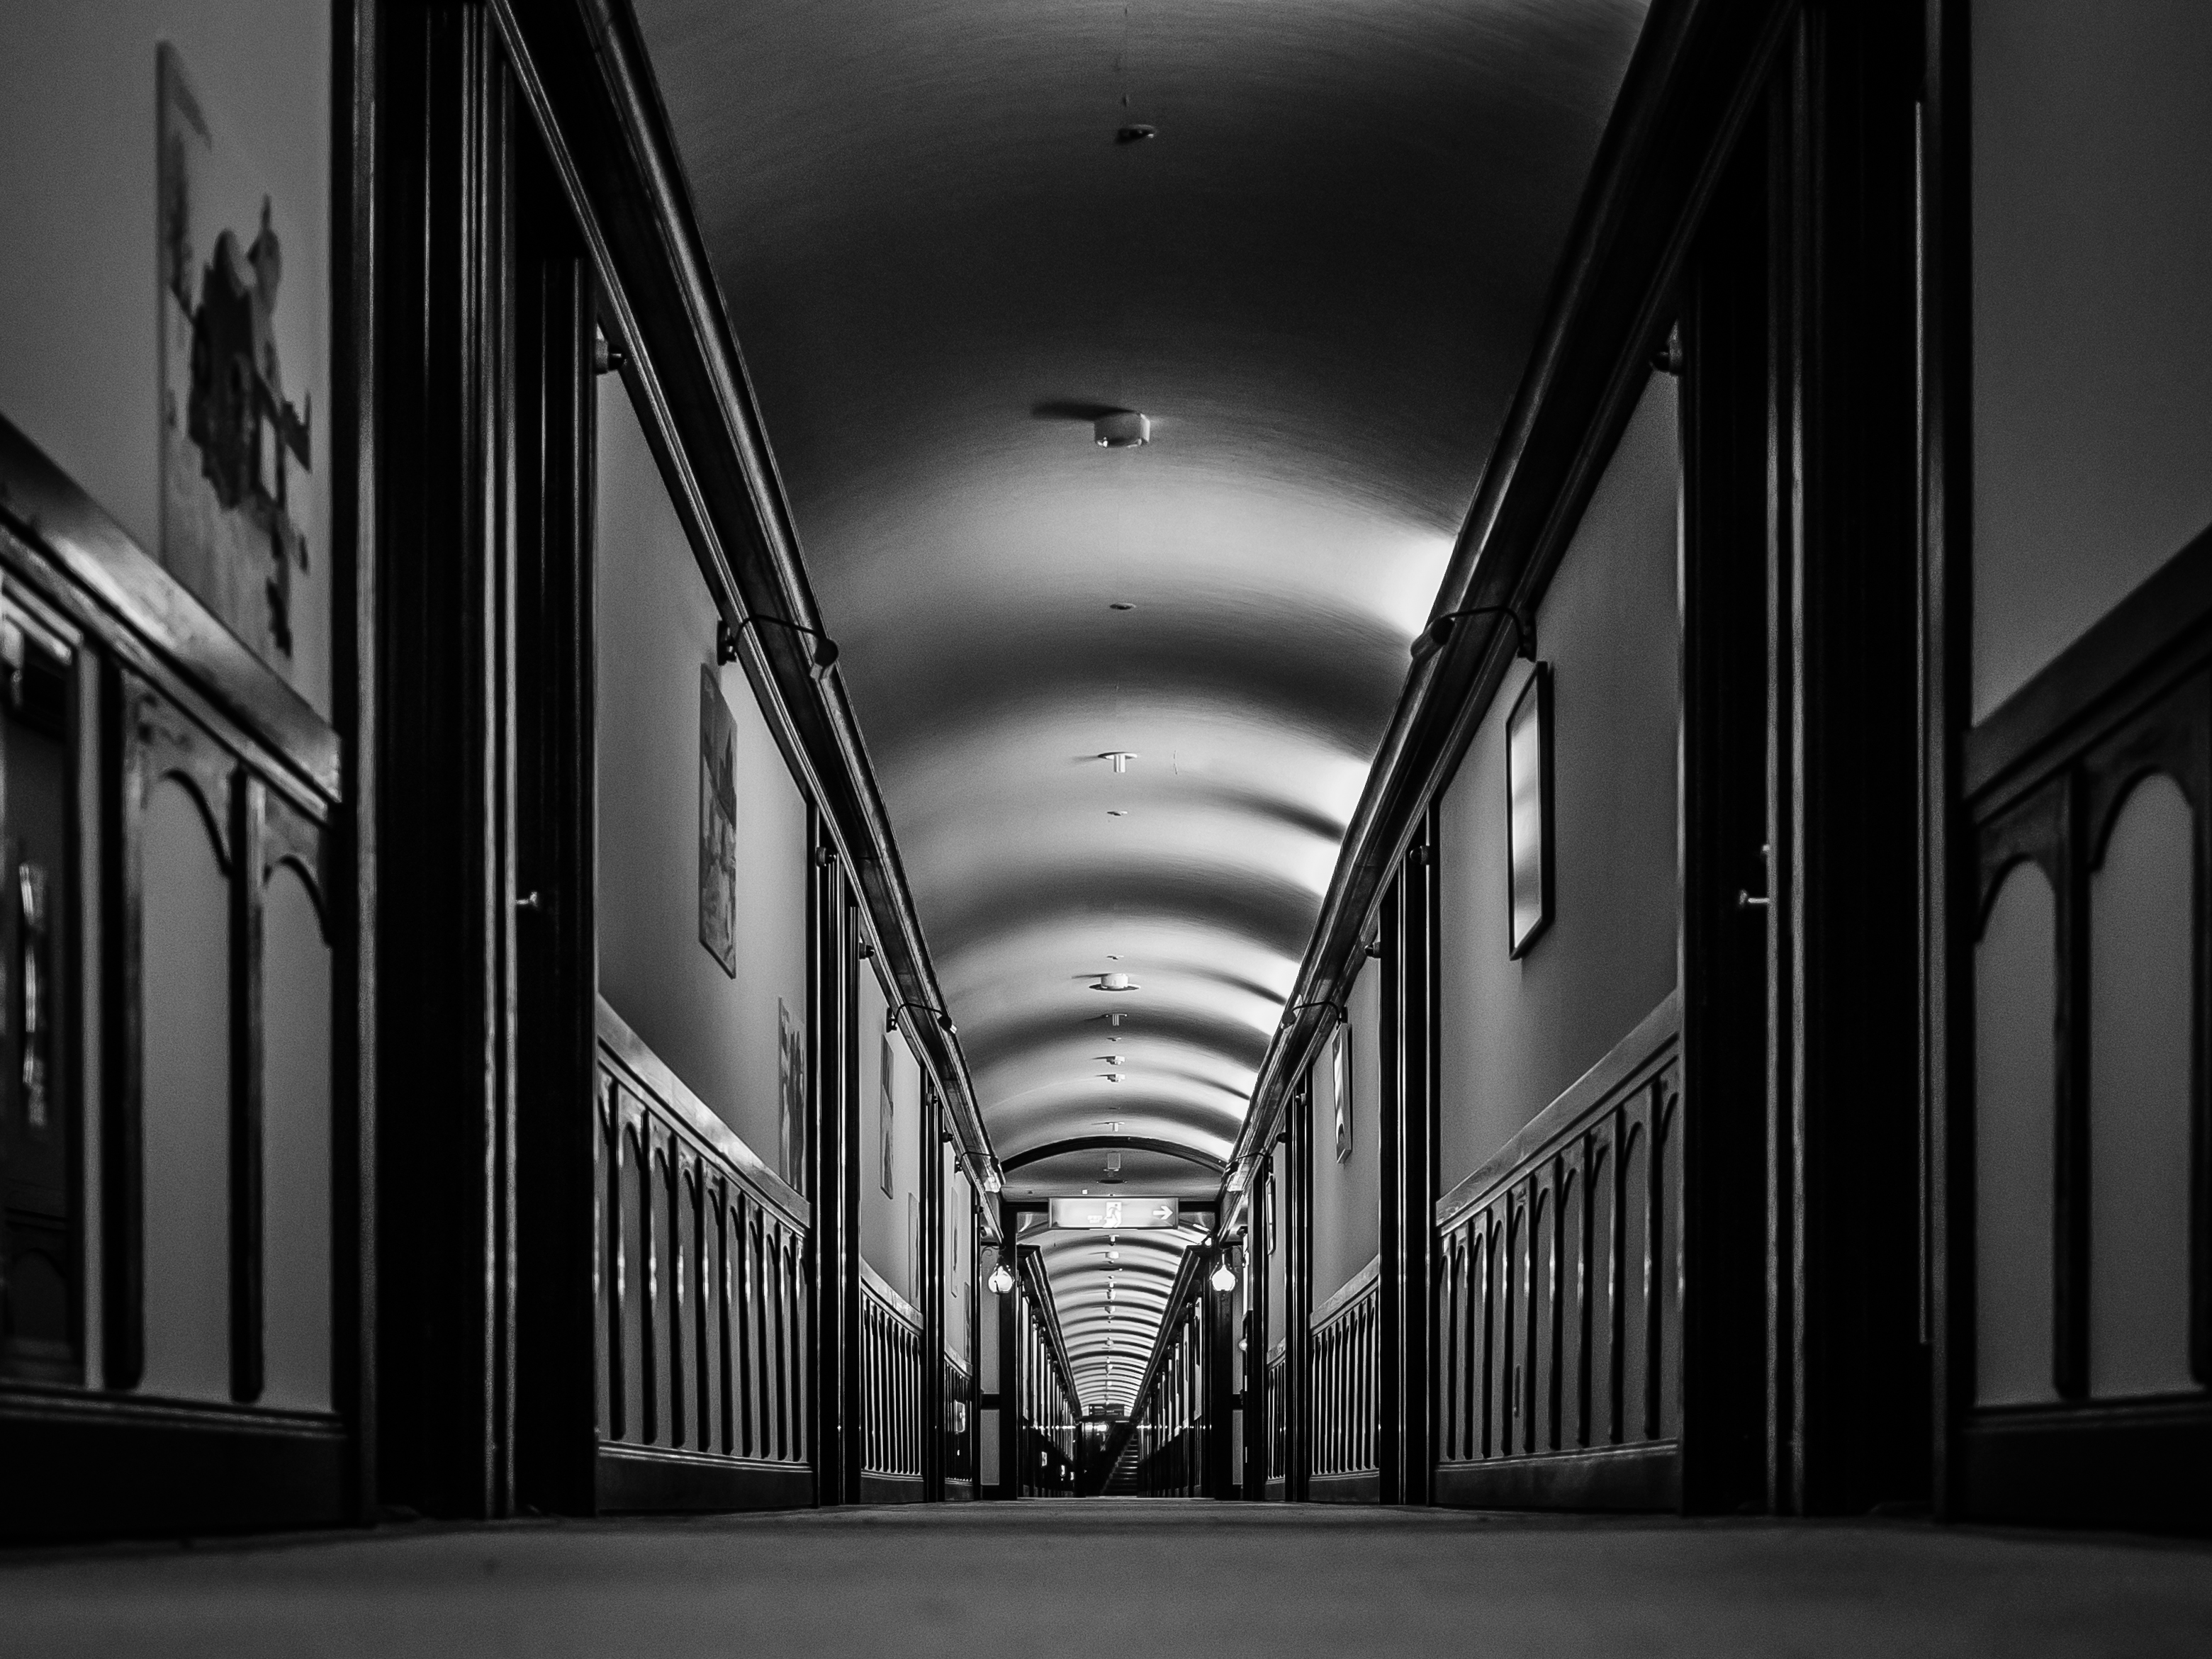
light, black and white, architecture, white, arch, line, hall, darkness, black, monochrome, lighting, bw, 35mm, hotel, symmetry, hallway, arcade, f28, shape, za, fe, ilce7m2, fe35mmf28za, joetsu, kokusai, sel3528z, joetsukokusaihotel, monochrome photography